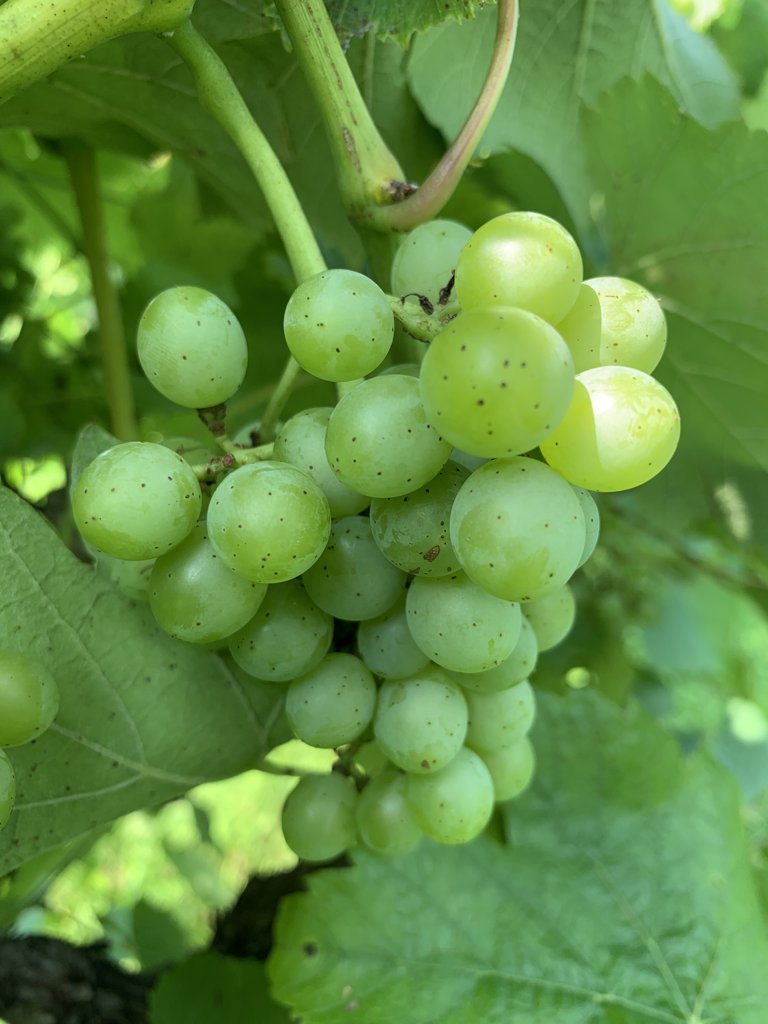
Berries visible: 30
Grape clusters: 2